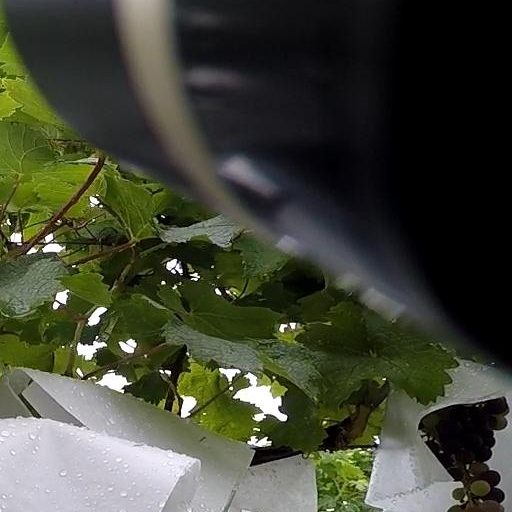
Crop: grape